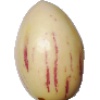
Label: pepino